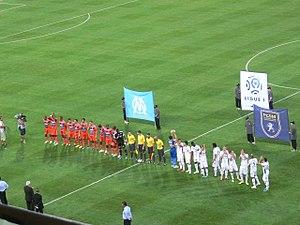
OM-Sochaux le 6 août 2011 (1re journée du championnat de France ligue 1 de football)
Le maillot de l'Olympique de Marseille est blanc à domicile, et ce depuis la création du club. Le short et les chaussettes sont noirs jusqu'au début des années 1920. Ces couleurs sont remplacées par un short blanc et chaussettes bleues jusqu'en 1986 puis à partir de cette date, les trois composantes de la tenue sont blanches jusqu'en 2018/2019 et le retour des chaussettes bleues qui n'étaient revenues jusque là que sporadiquement.
La saison 2011-2012 de l'Olympique de Marseille débute alors que le club a remporté deux trophées : celui de la Coupe de la Ligue contre Montpellier et le Trophée des champions face à Paris. Didier Deschamps est reconduit pour la troisième année à la tête de l'équipe et se fixe pour objectif le titre de champion de France. Le club est par ailleurs engagé dans quatre autres compétitions que sont les deux coupes nationales, la Ligue des champions et le Trophée des champions.